Perry County Courthouse (Tennessee)

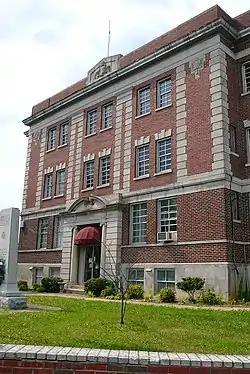

Perry County Courthouse is a historic courthouse building located at Linden in Perry County, Tennessee, United States. It was built in 1928, having replaced an earlier courthouse that was destroyed by fire.